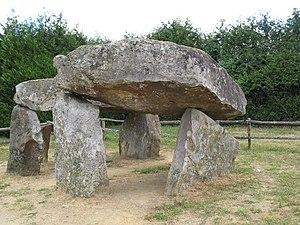
Le Maine est une région historique et culturelle française, correspondant à une ancienne province et dont la capitale est Le Mans. Le Maine fut aussi un comté et un duché. Ses limites correspondent historiquement depuis l'époque carolingienne jusqu'à la révolution à l'évêché du Mans de l'Ancien Régime.